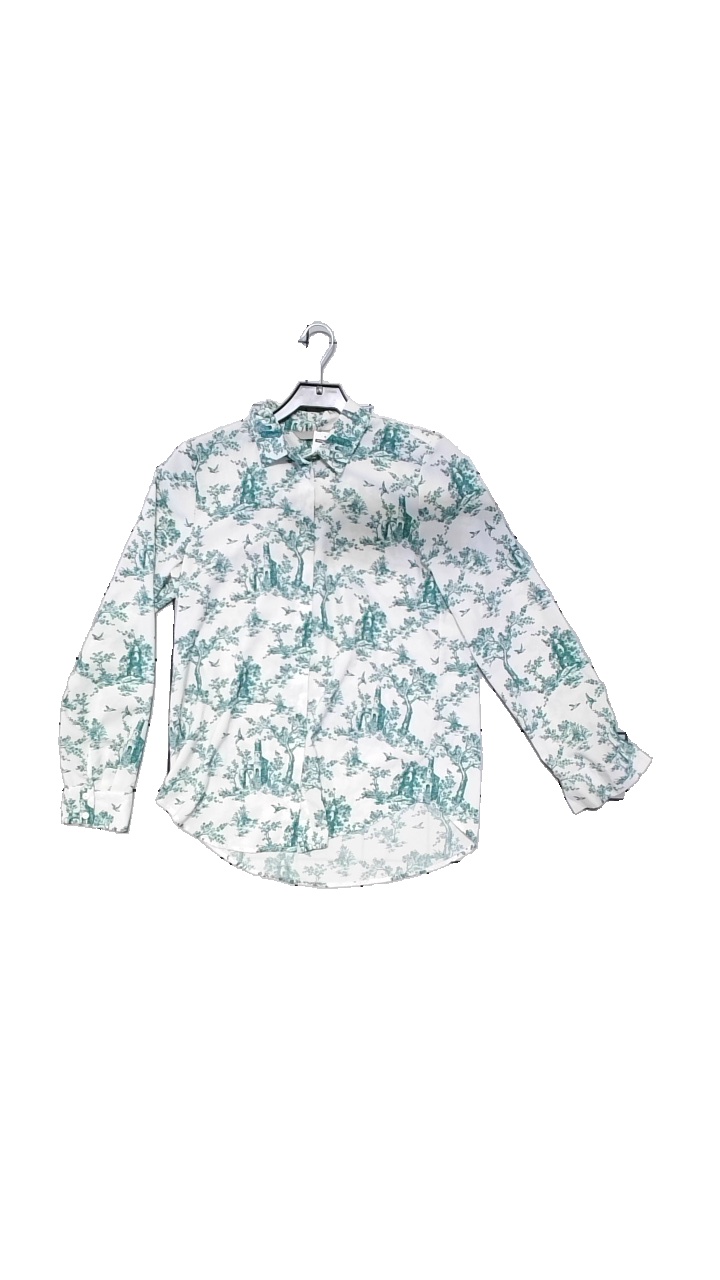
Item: Blouse (Ladies)
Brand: H&m
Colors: White, Green
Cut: Regular
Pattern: Geometric print
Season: All
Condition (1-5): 5
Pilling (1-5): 5
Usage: Reuse
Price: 50-100